Lez Bomb

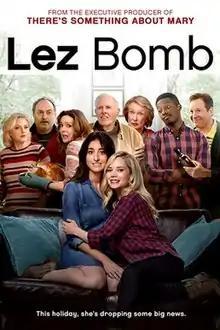

Lez Bomb is a 2018 American comedy-drama film written by, directed by and starring Jenna Laurenzo. Bobby Farrelly served as an executive producer of the film.